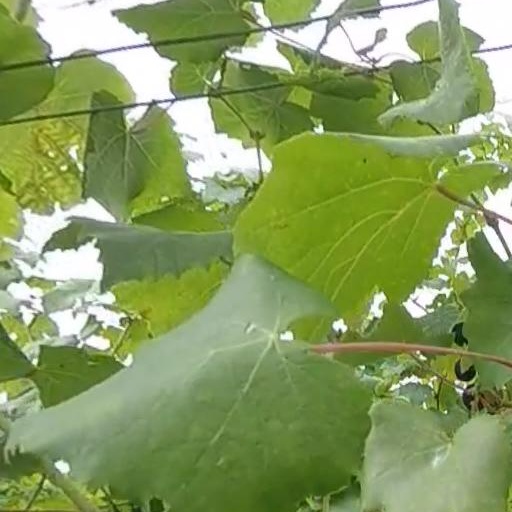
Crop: grape